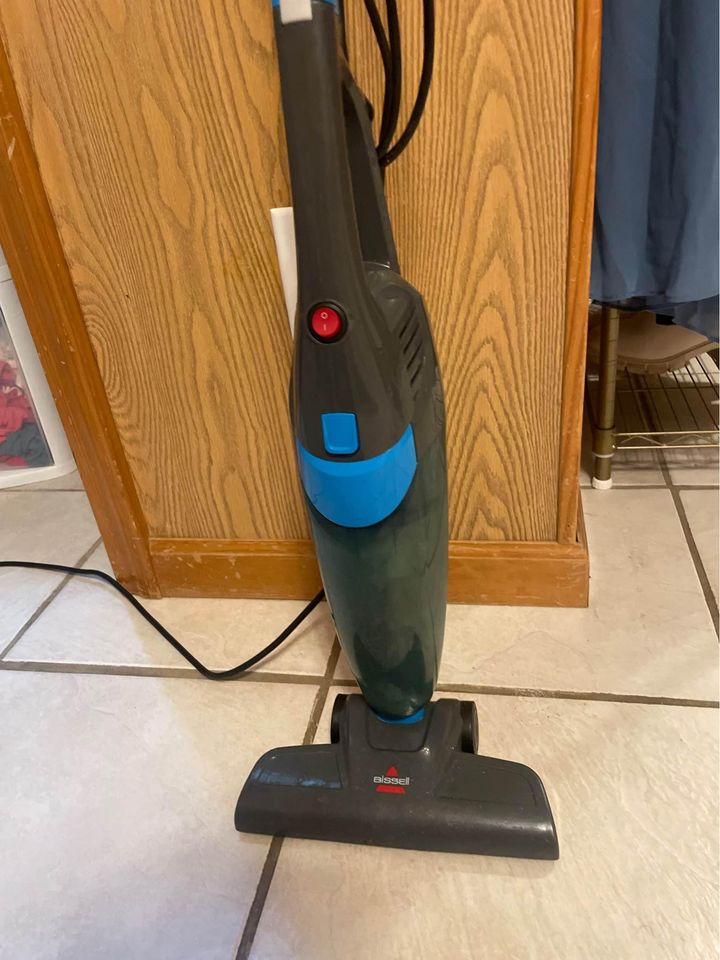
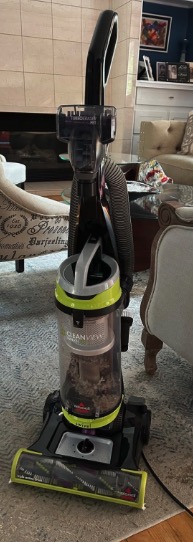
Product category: items_vacuum
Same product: no